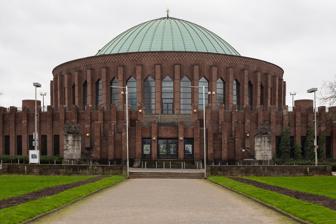
Building: Tonhalle Düsseldorf
Country: Germany
Year built: 1926
Tonhalle Düsseldorf Former names Lyric Theatre Coordinates 51°13′55″N 6°46′23″E / 51.232°N 6.773°E / 51.232; 6.773 Type Concert hall Seating type Reserve Capacity 1854 Construction Built 1926 Website www.tonhalle.de Tonhalle Düsseldorf is a concert hall in Düsseldorf . It was built by the architect Wilhelm Kreis . The resident orchestra, the Düsseldorfer Symphoniker , play symphonic repertoire at the Tonhalle as well as opera at the Deutsche Oper am Rhein . History Main concert hall It was built in 1926  for the GeSoLei exhibition as a planetarium , the biggest in the world at the point of construction. During the 1970s it was converted into a concert hall. References